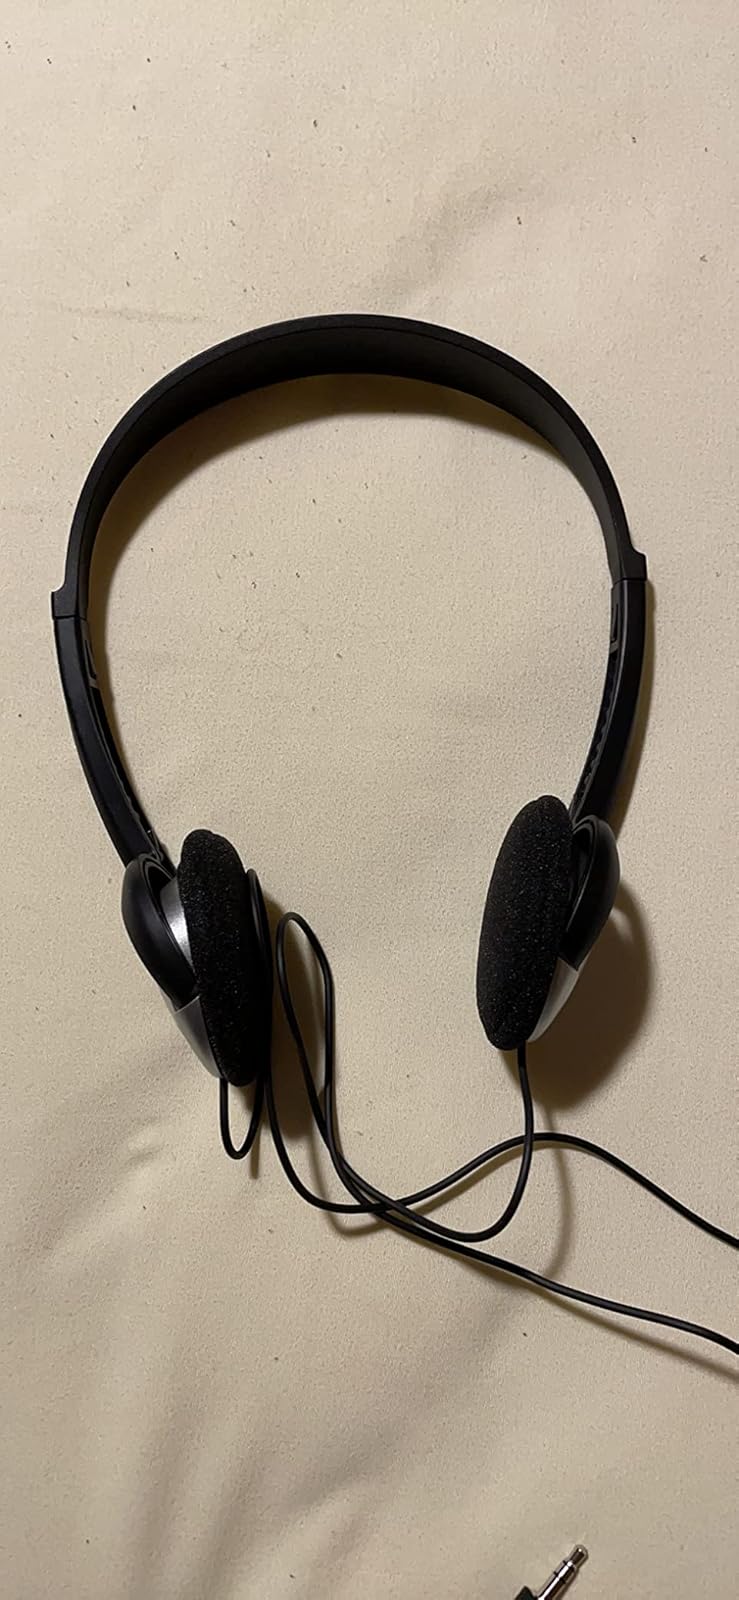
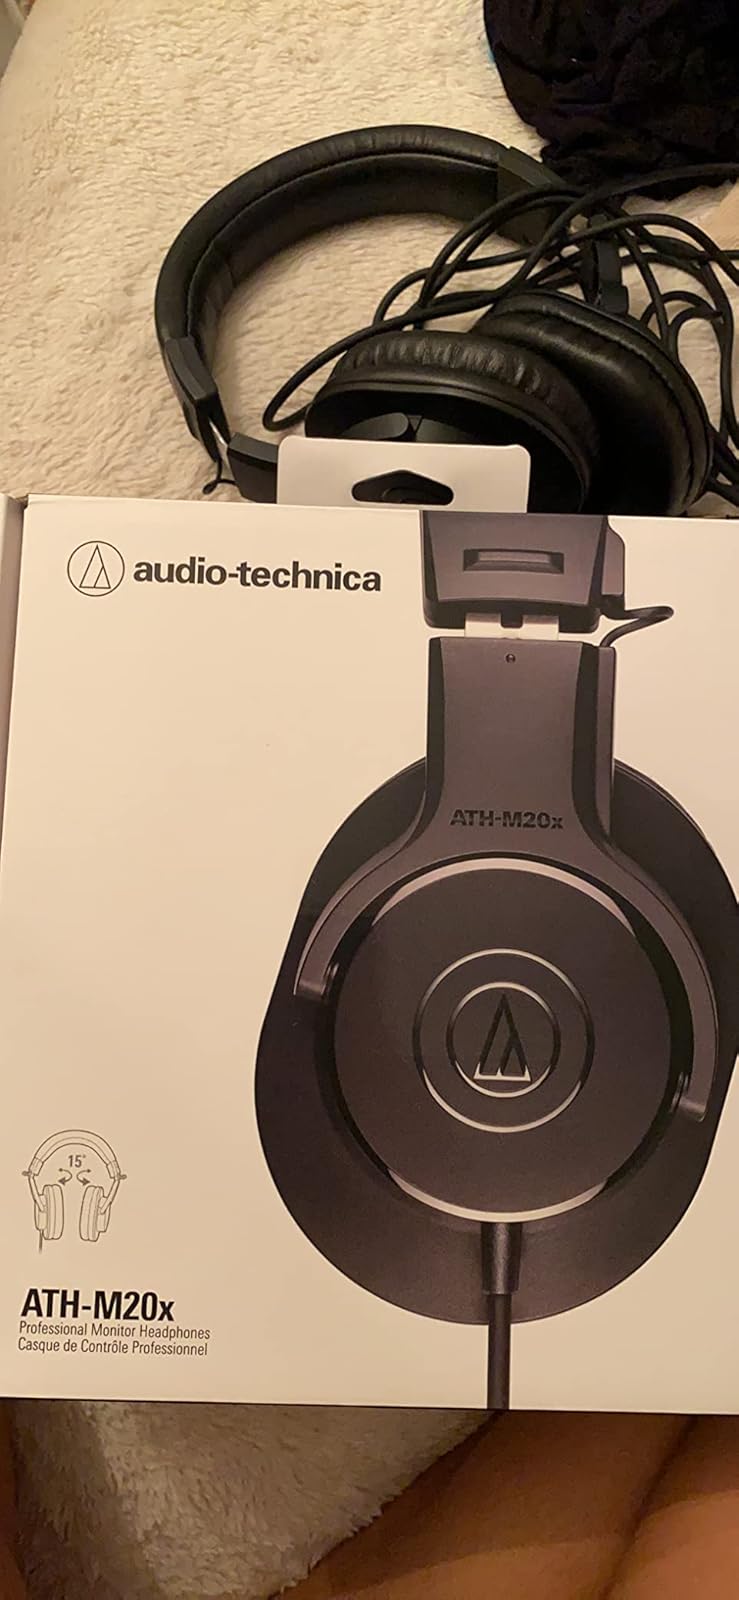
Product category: headphones
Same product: no